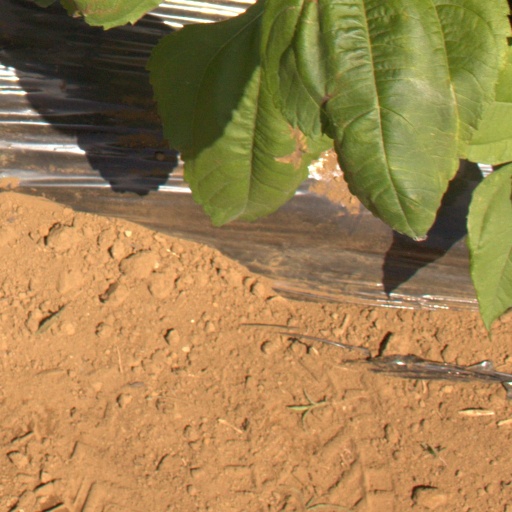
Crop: Jerusalem artichoke